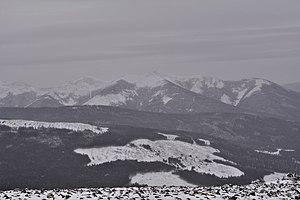
Vue sur les monts Chic-Chocs en hiver à partir du sentier du Mont Hog's Back dans la réserve faunique des Chic-Chocs
La réserve faunique des Chic-Chocs est une réserve faunique du Québec située dans la région de la Gaspésie–Îles-de-la-Madeleine, à l'est du parc national de la Gaspésie.